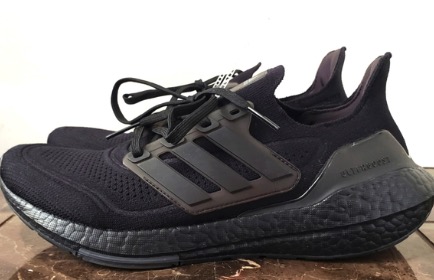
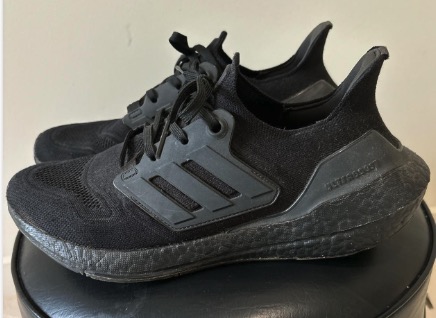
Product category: misc
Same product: yes